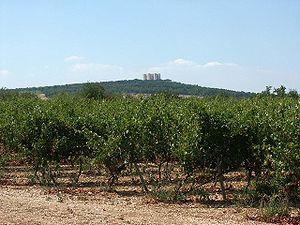
Le castel del Monte est un château italien du XIIIᵉ siècle construit par l'empereur du Saint Empire, Frédéric II de Hohenstaufen, situé dans le hameau du même nom faisant partie de la commune d'Andria, à 70 km à l'ouest de Bari, dans les Pouilles. Il se dresse au sommet d'une colline qui domine la chaîne des Murges occidentales, à 540 m au-dessus du niveau de la mer. Dépourvu de pont-levis et de douves, il se peut qu'il n'ait jamais eu de rôle défensif.